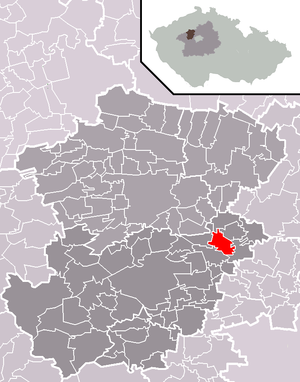
Koleč est une commune du district de Kladno, dans la région de Bohême-Centrale, en Tchéquie. Sa population s'élevait à 577 habitants en 2020.